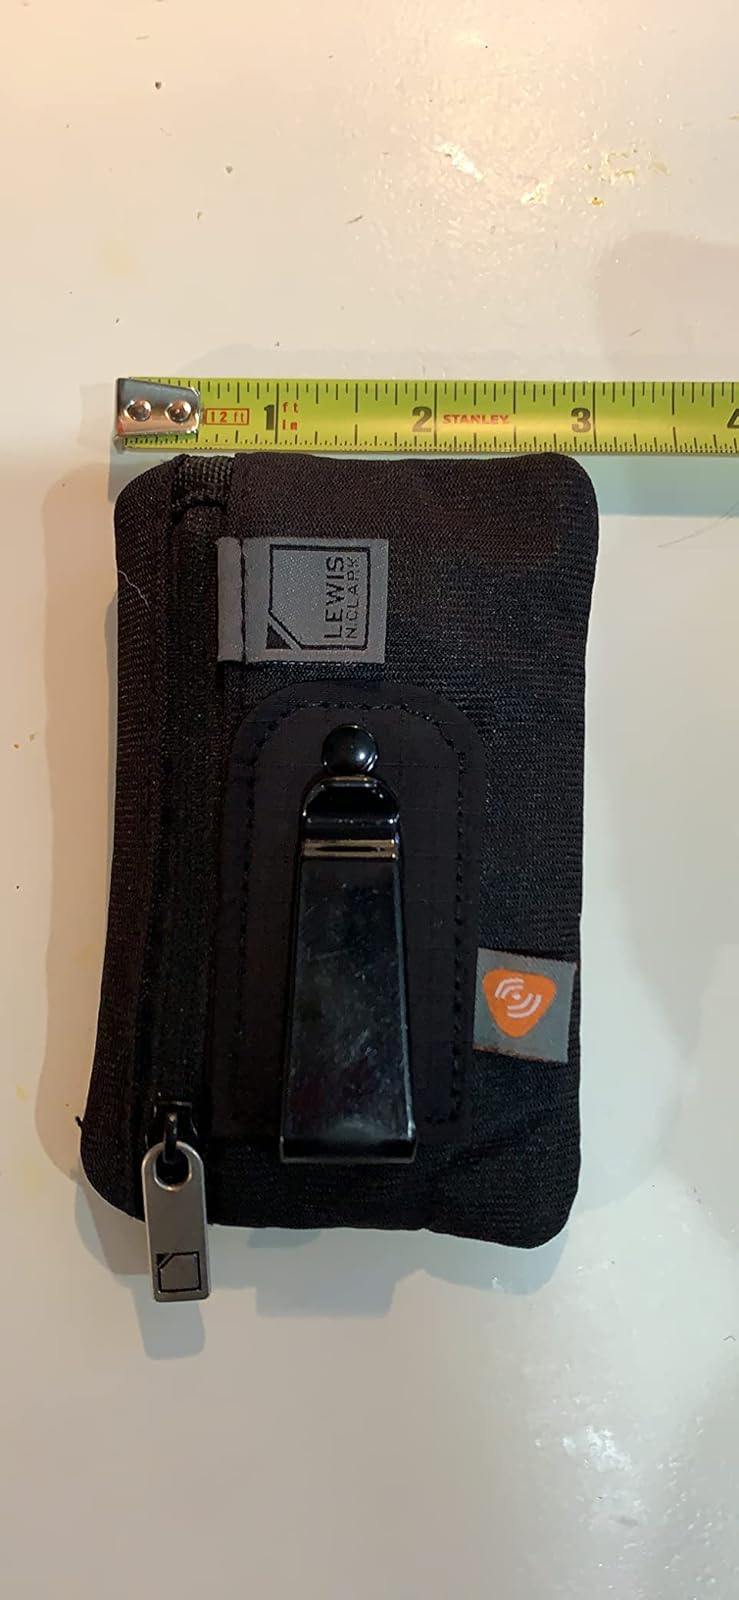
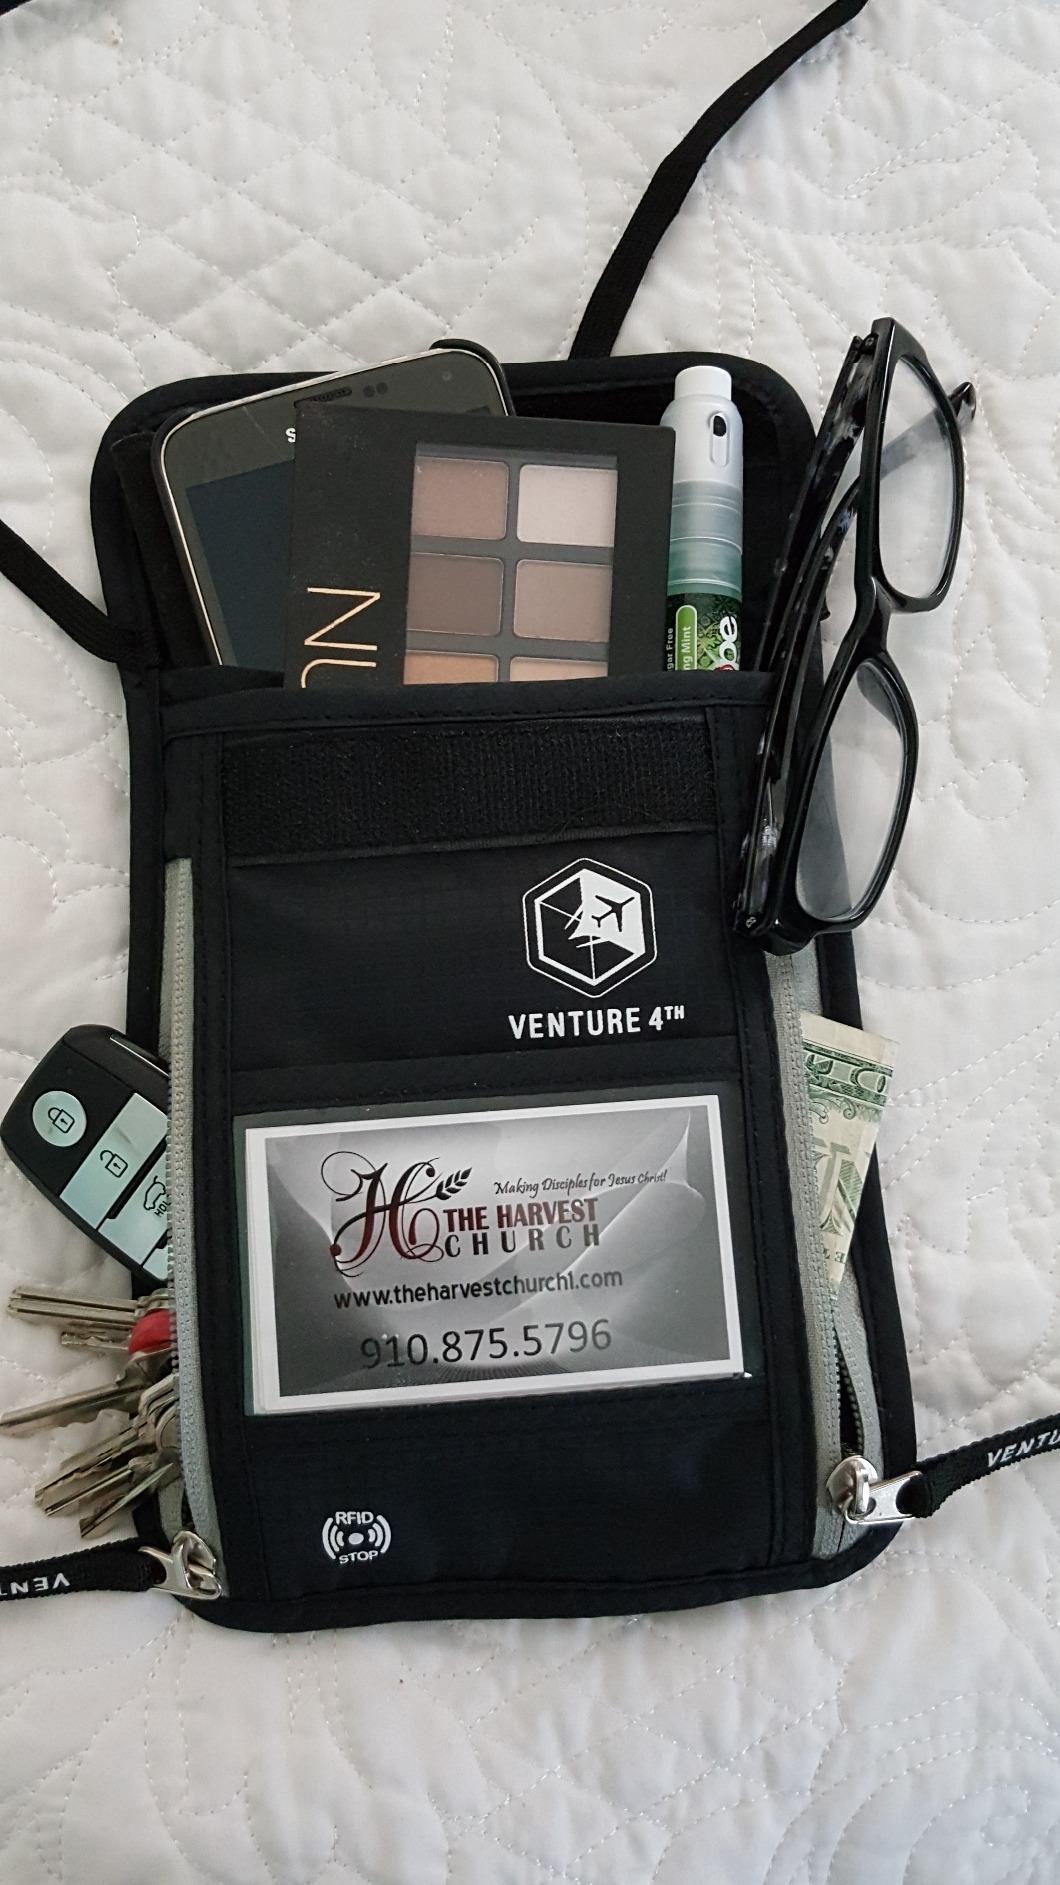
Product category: accessories_wallet
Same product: no